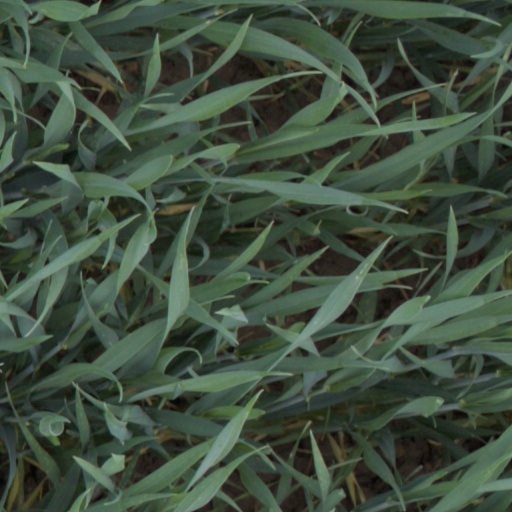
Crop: wheat